Stumperlowe Hall

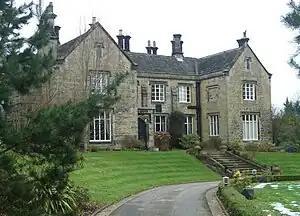

Stumperlowe Hall is an English Manor House situated in the city of Sheffield, England. It is located on Stumperlowe Hall Road, in the suburb of Fulwood. The hall is a Grade II listed building.